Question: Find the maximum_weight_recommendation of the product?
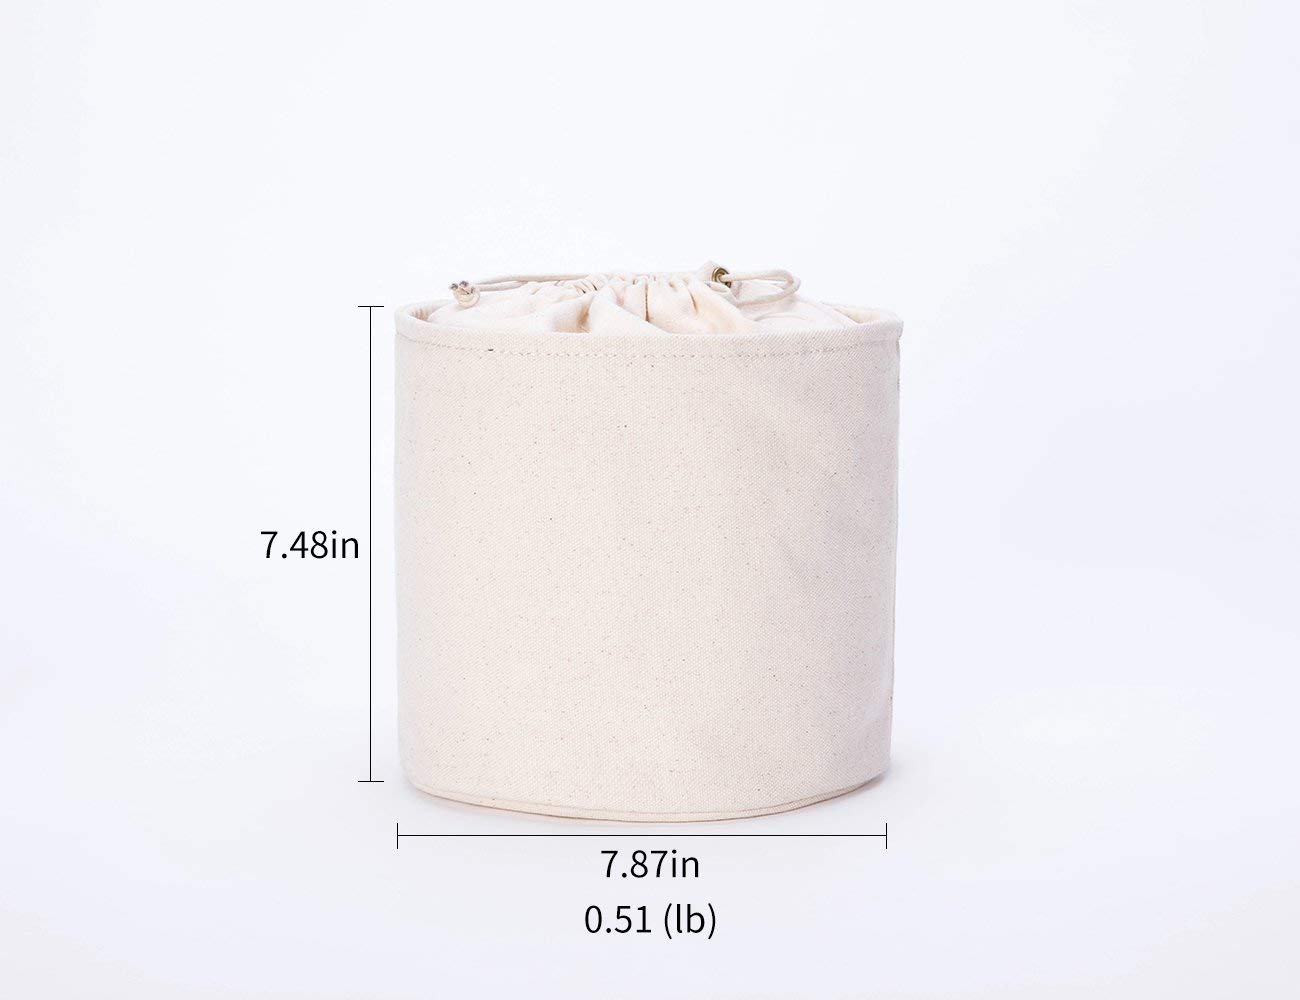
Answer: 0.51 pound